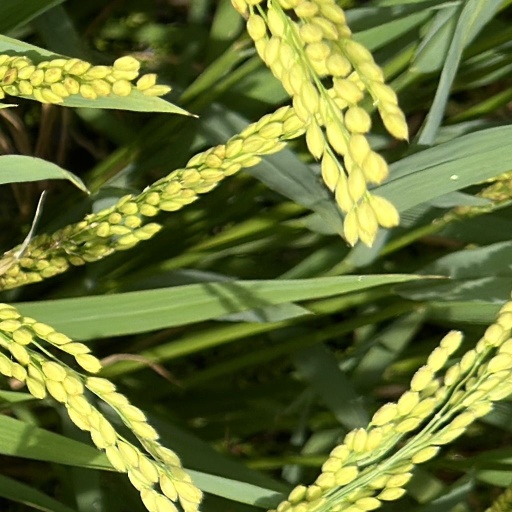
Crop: rice